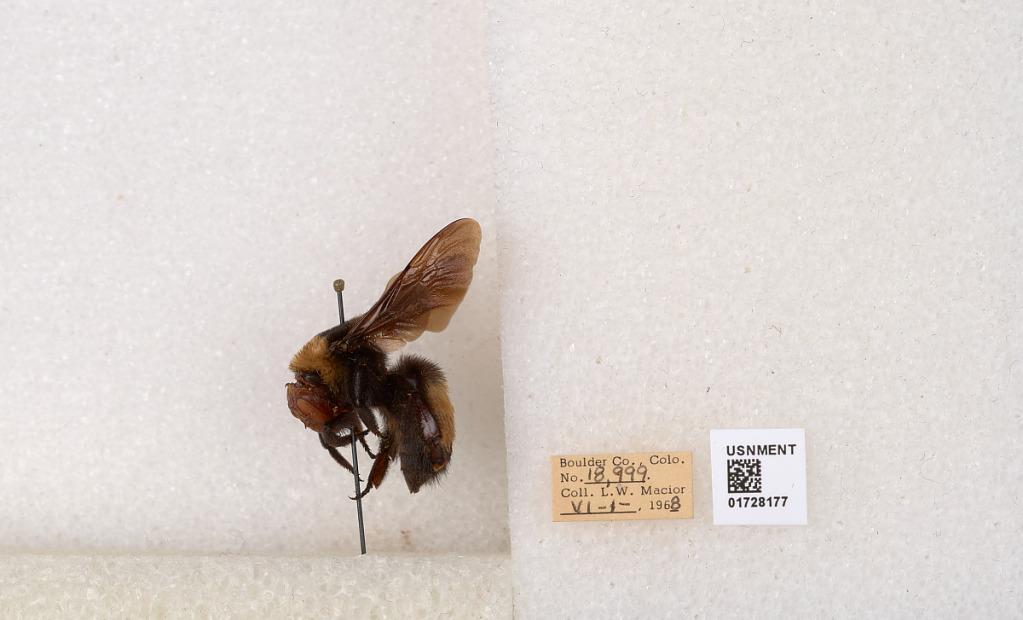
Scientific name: Bombus (Bombus) nevadensis auricormus
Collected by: L. Macior
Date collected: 1968-6-1
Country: United States
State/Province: Colorado
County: Boulder
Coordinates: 40.0925, -105.358